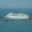
Label: ship